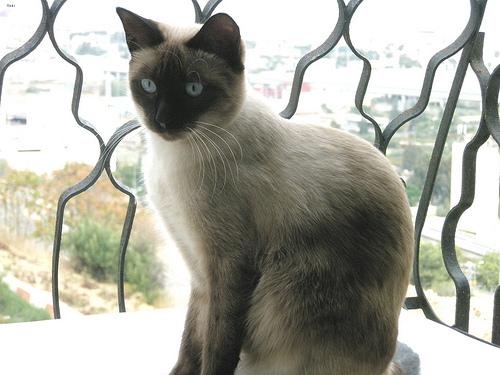
Breed: Siamese